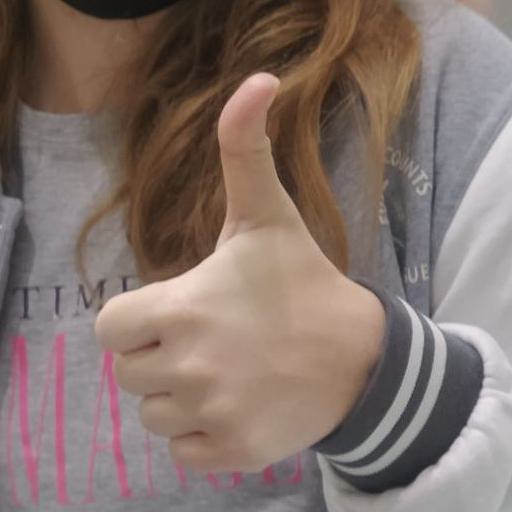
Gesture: like